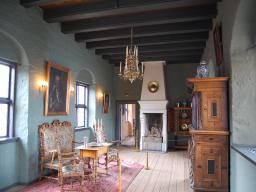
Label: Background_without_leaves